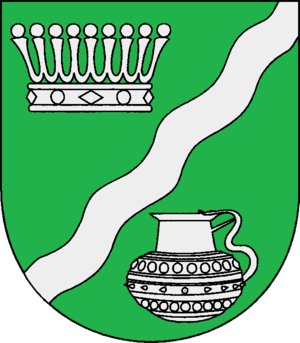
Grevenkrug est une municipalité allemande située dans le land du Schleswig-Holstein et dans l'arrondissement de Rendsburg-Eckernförde. En 2015, sa population est de 224 habitants.